Monterey Pop

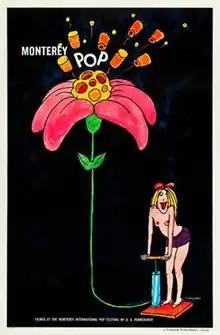
Theatrical release poster by Tomi Ungerer

Monterey Pop is a 1968 American concert film by D. A. Pennebaker that documents the Monterey International Pop Festival of 1967. Among Pennebaker's several camera operators were fellow documentarians Richard Leacock and Albert Maysles. The painter Brice Marden has an "assistant camera" credit. Titles for the film were by the illustrator Tomi Ungerer. Featured performers include Big Brother and the Holding Company with Janis Joplin, Jefferson Airplane, Hugh Masekela, Otis Redding, Ravi Shankar, the Mamas & the Papas, the Who (who also besides Hendrix destroyed equipment on stage), and the Jimi Hendrix Experience, whose namesake set his guitar on fire, broke it on the stage, then threw the neck of his guitar in the crowd at the end of "Wild Thing".